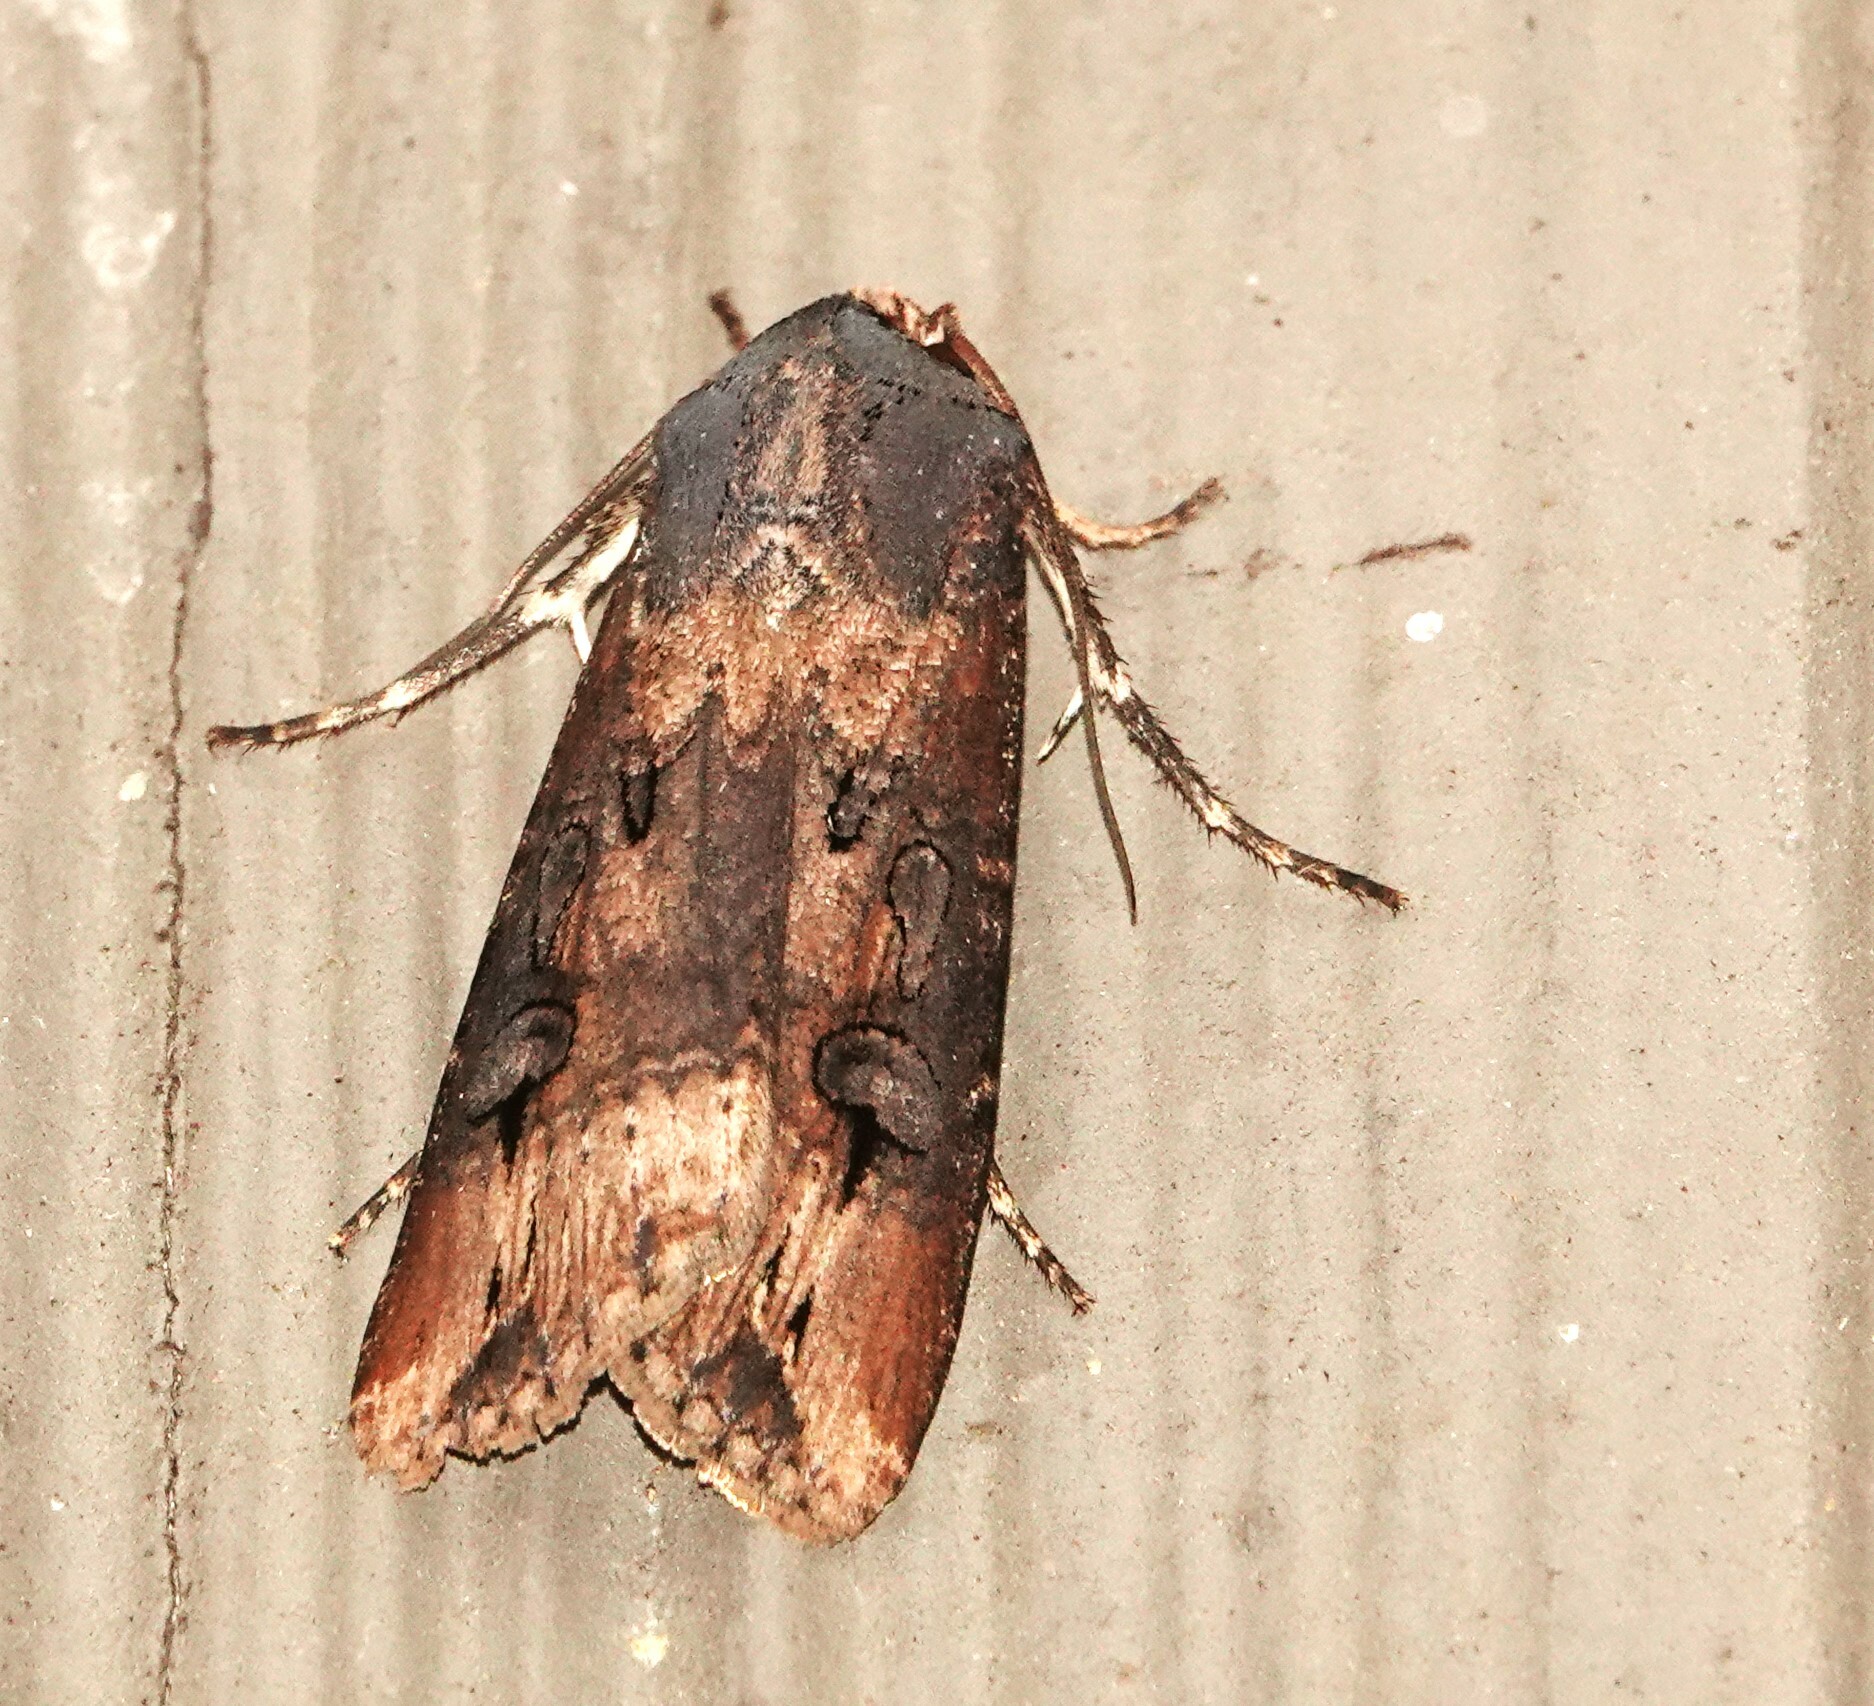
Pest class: cutworms